Mile run

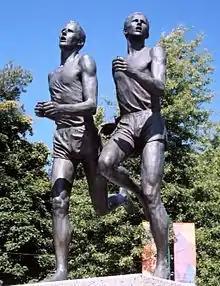
A statue commemorating Roger Bannister and John Landy's Miracle Mile in 1954.

The mile run was at the heart of the divide between professional and amateur sports in the late 19th century, as running was beginning to gain popularity in the sports world. Separate world record categories were kept for amateurs and professionals, with professional runners providing the faster times. High-profile contests between Britons William Cummings and Walter George brought much publicity to the sport, as did George's races against the American Lon Myers. The mile run was also one of the foremost events at the amateur AAA Championships. Although the spotlight was shining on the running scene, the categories remained distinct but the respective rise in amateurism and decline of the professional sector saw the division become irrelevant in the 20th century.